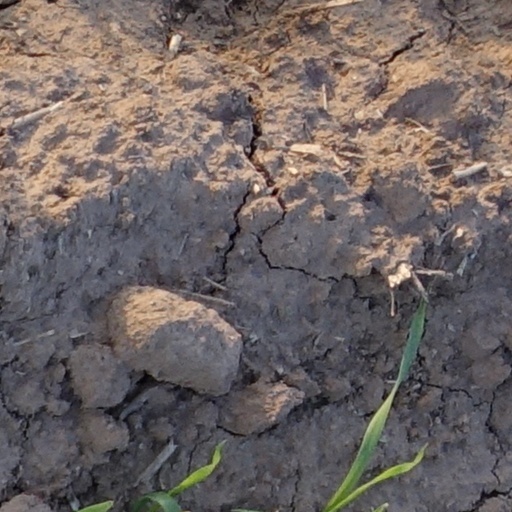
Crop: wheat